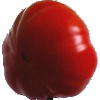
Label: Tomato 3